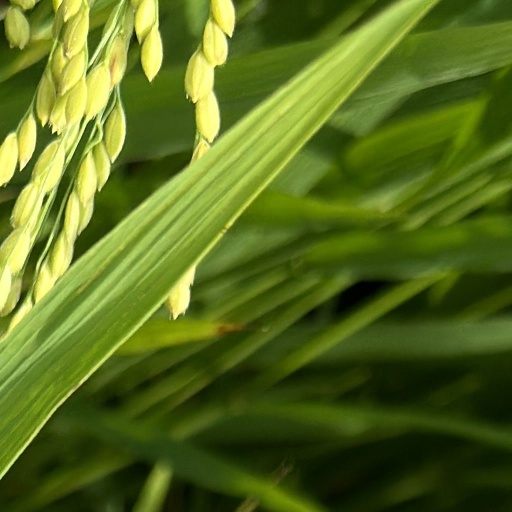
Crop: rice